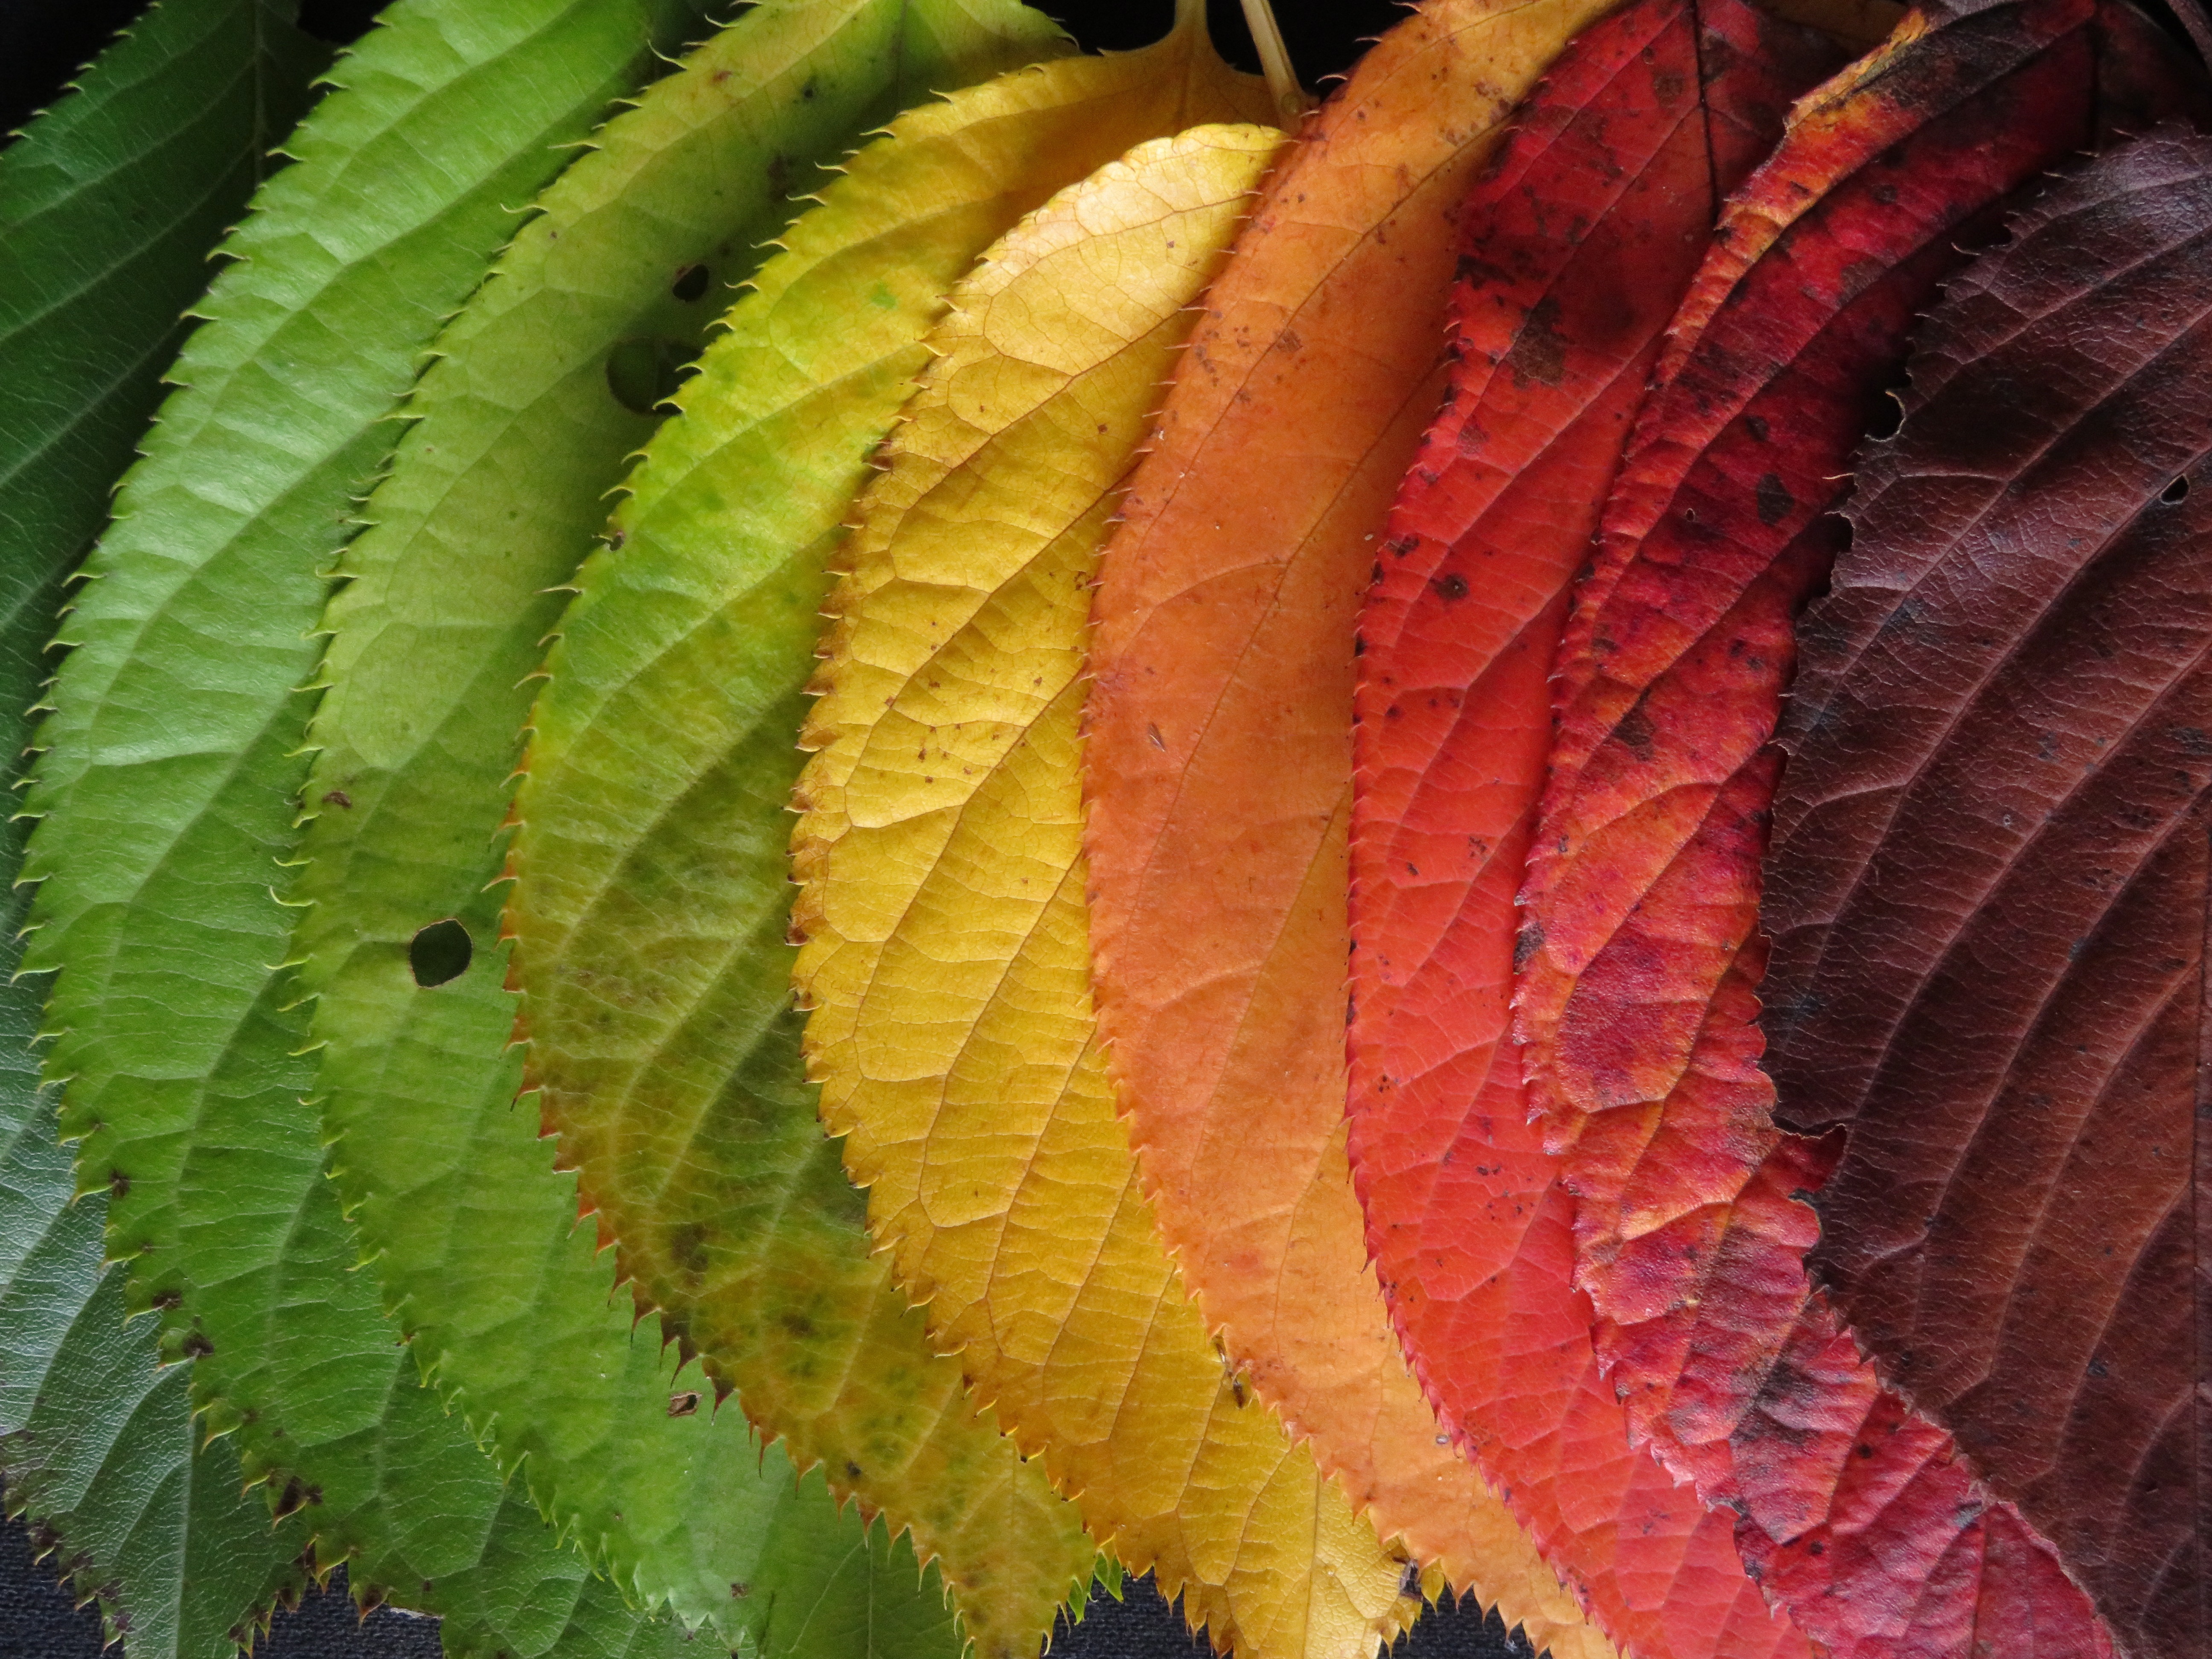
plant, leaf, fall, flower, produce, colourful, autumn, botany, colorful, flora, season, close up, leaves, rainbow, autumn leaves, changing, fall leaves, macro photography, flowering plant, plant stem, land plant